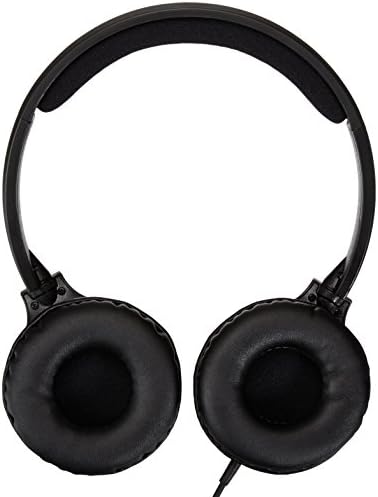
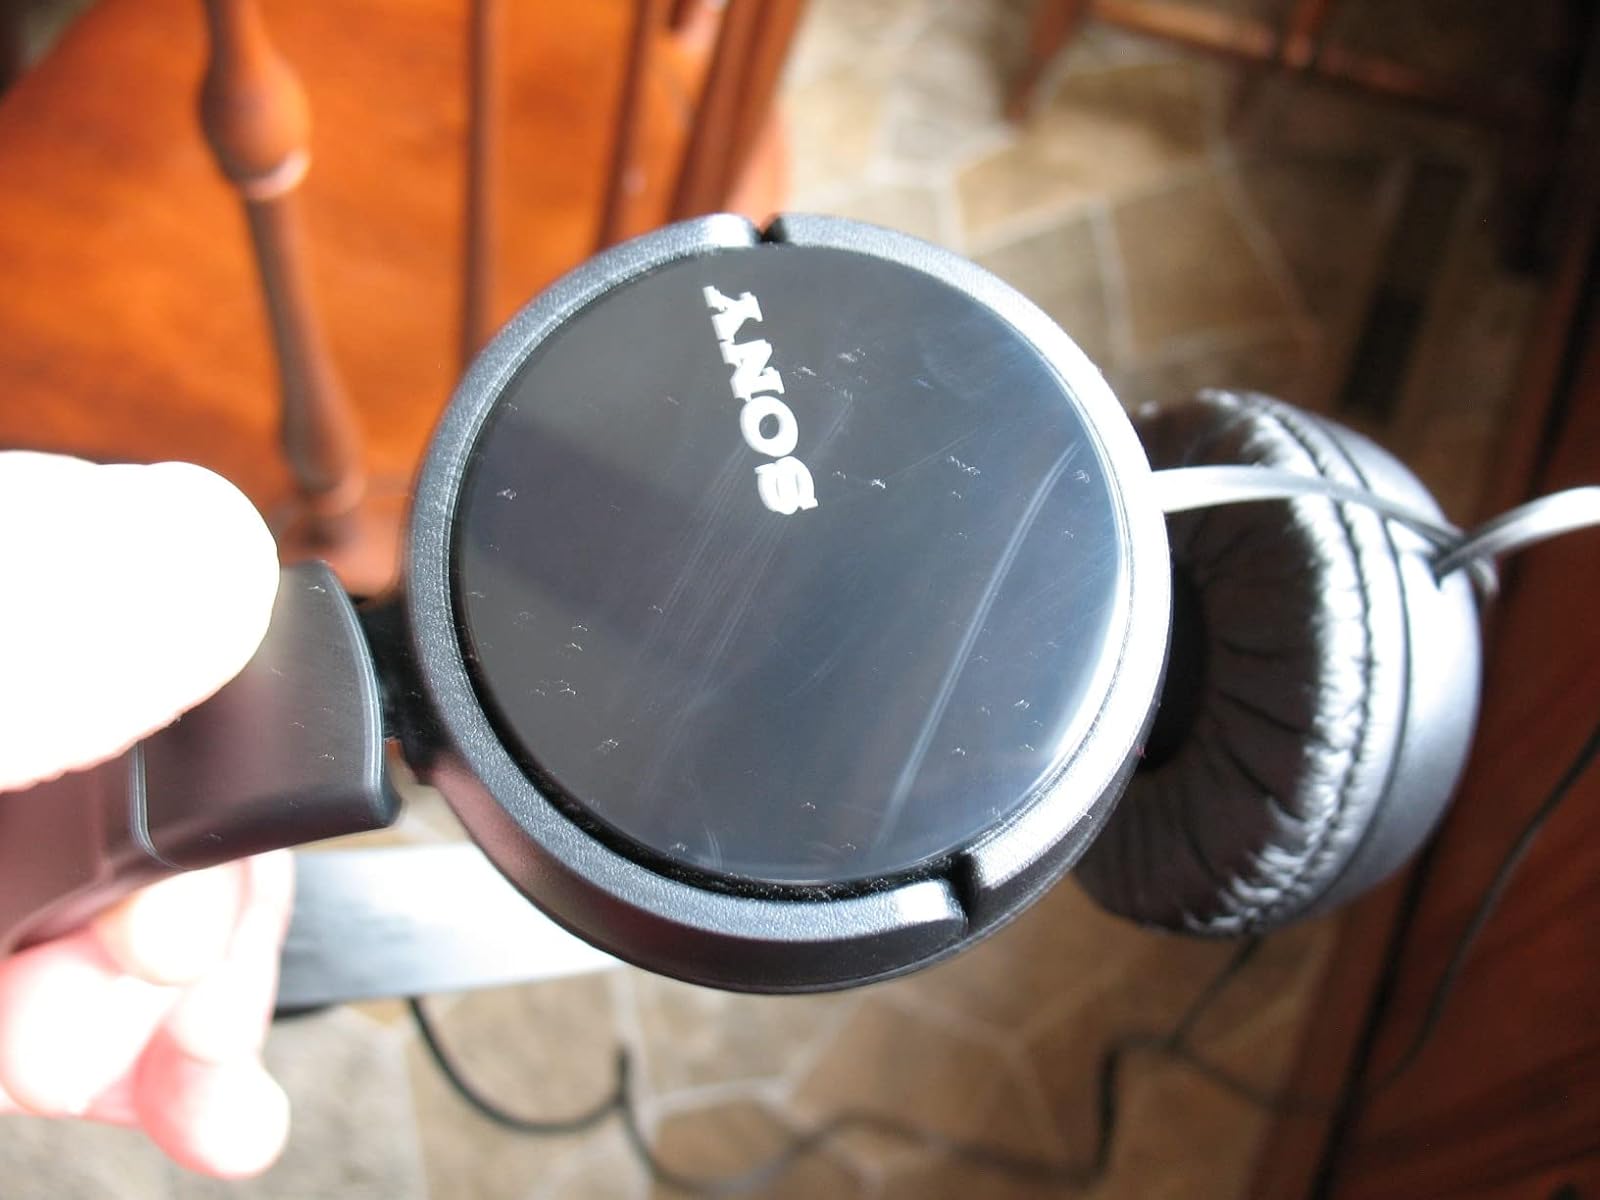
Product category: headphones
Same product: no